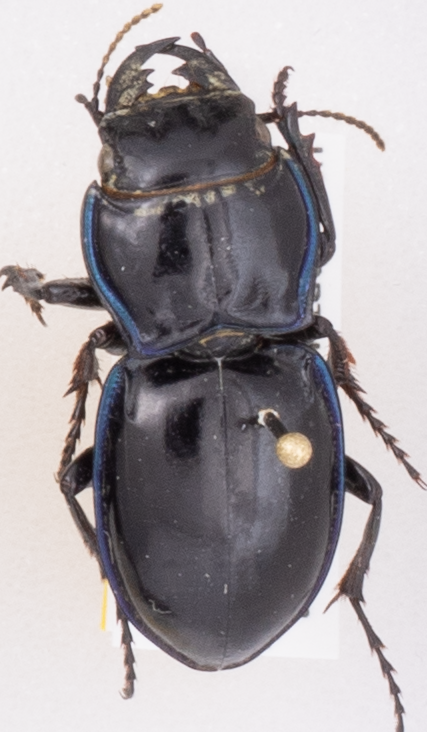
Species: Pasimachus elongatus
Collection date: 2019-09-03
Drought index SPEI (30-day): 0.946
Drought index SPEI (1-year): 1.01
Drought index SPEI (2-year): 0.866